Shamrock V

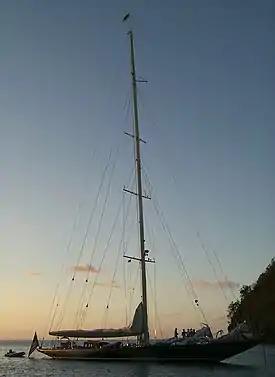
"Shamrock V" at Marigot Bay, St Lucia, 26 March 2002

Shamrock V is a British J-class yacht. She was the first British yacht to be built to the new J-Class rule. She was commissioned by Sir Thomas Lipton for his fifth America's Cup challenge. Although refitted several times, "Shamrock" is the only original J-class never to have fallen into dereliction.